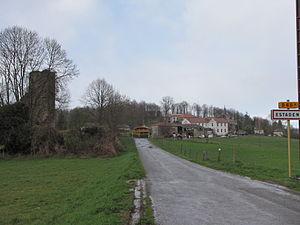
Estadens
Estadens est une commune française située dans le département de la Haute-Garonne, en région Occitanie.